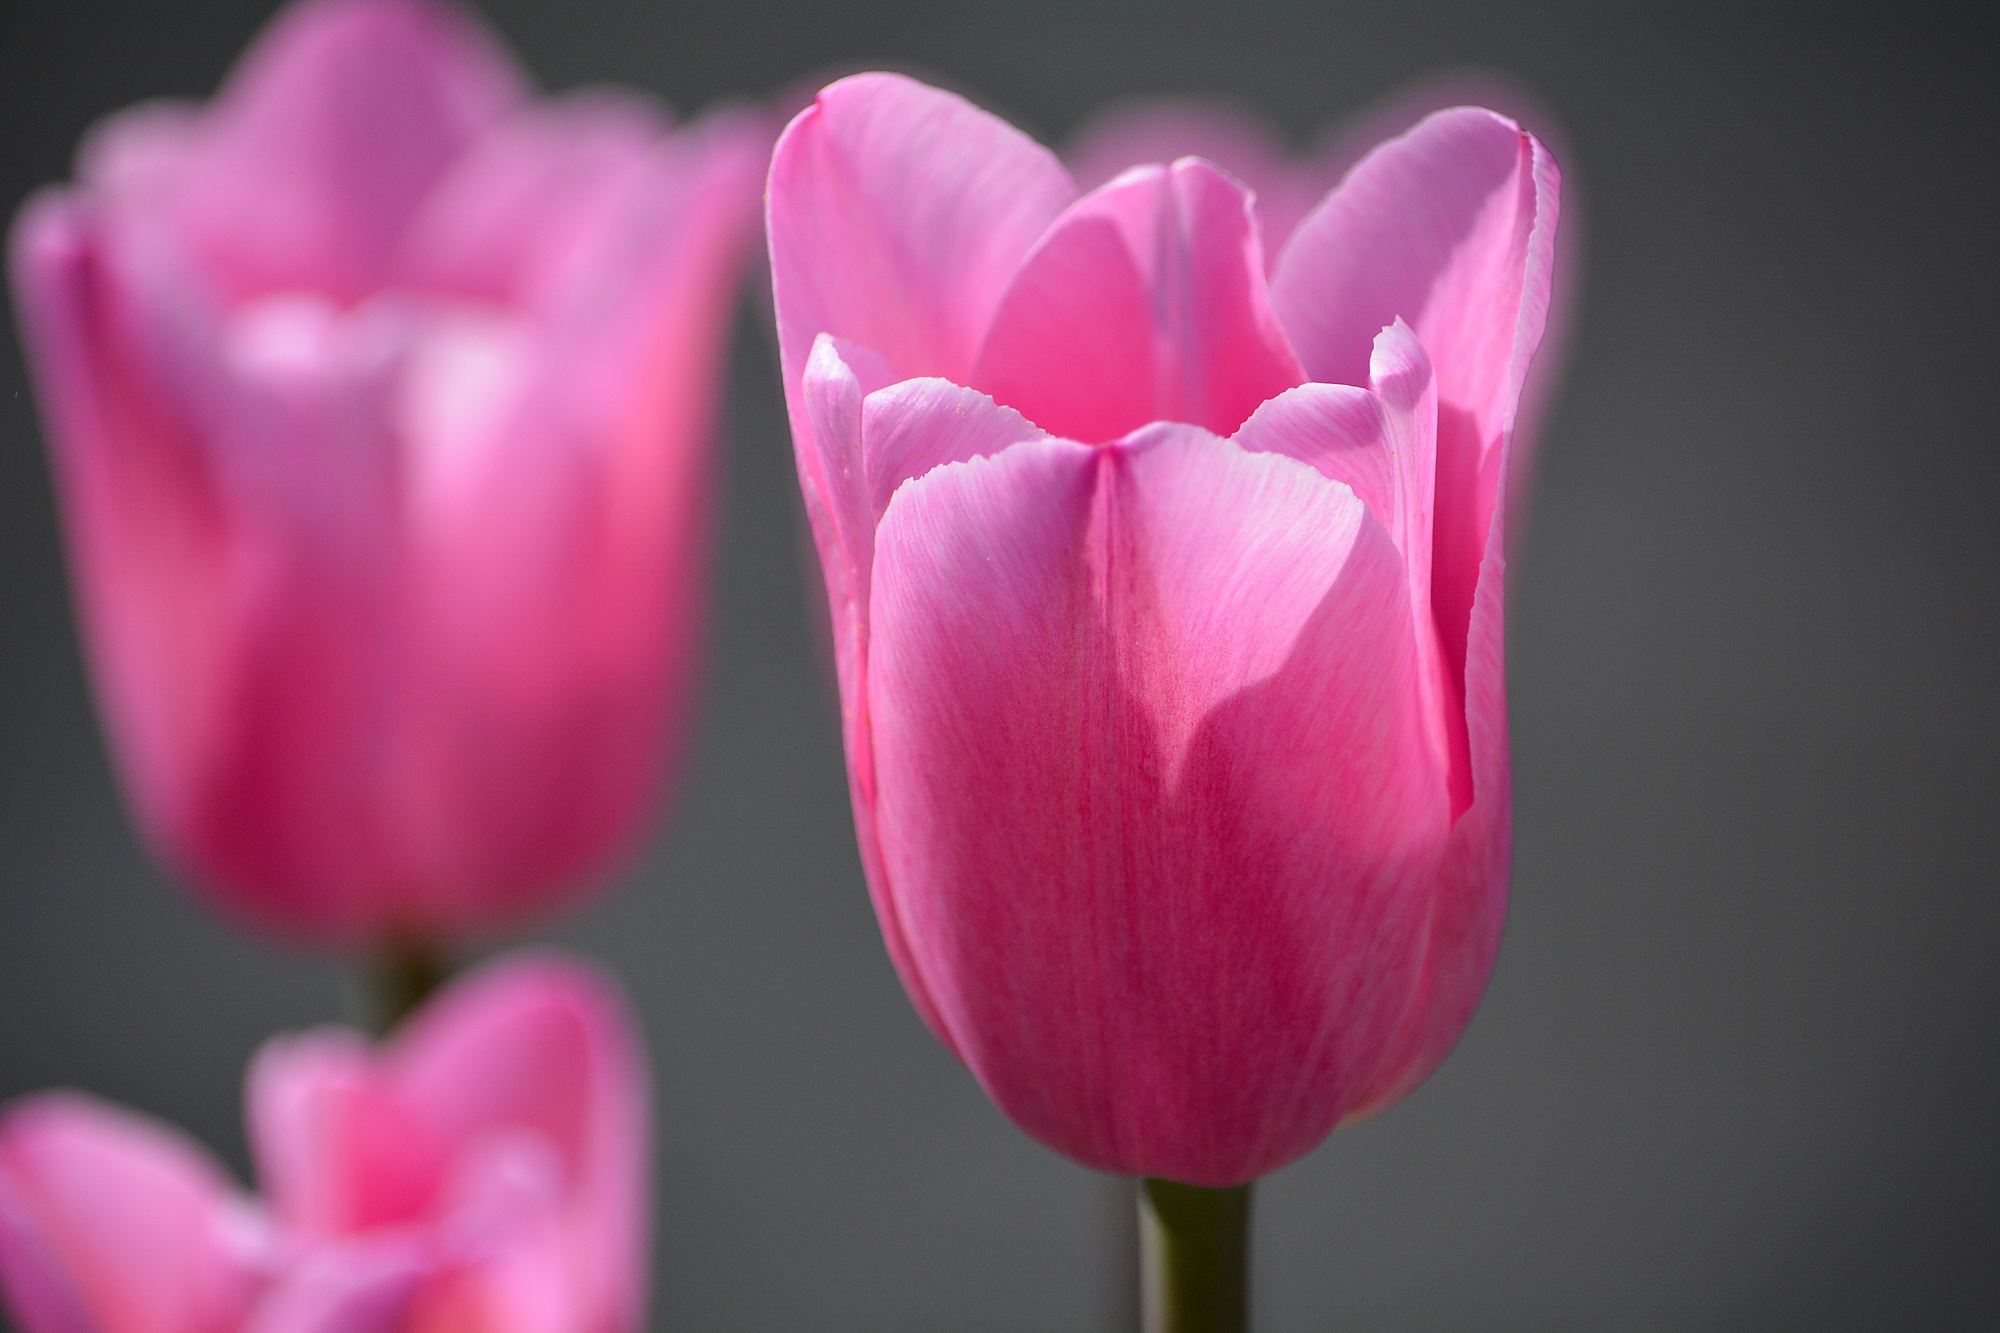
plant, flower, petal, tulip, pink, close, flowers, tulips, spring flower, macro photography, flowering plant, schnittblume, lily family, plant stem, land plant